Battle of Gettysburg

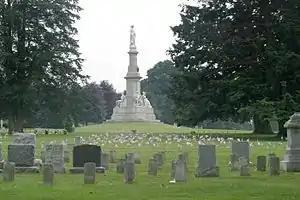
Gettysburg National Cemetery in July 2003

Lee wished to renew the attack on Friday, July 3, using the same basic plan as the previous day: Longstreet would attack the Union left, while Ewell attacked Culp's Hill. However, before Longstreet was ready, Union XII Corps troops started a dawn artillery bombardment against the Confederates on Culp's Hill in an effort to regain a portion of their lost works. The Confederates attacked, and the second fight for Culp's Hill ended around 11a.m. Harry Pfanz judged that, after some seven hours of bitter combat, "the Union line was intact and held more strongly than before".